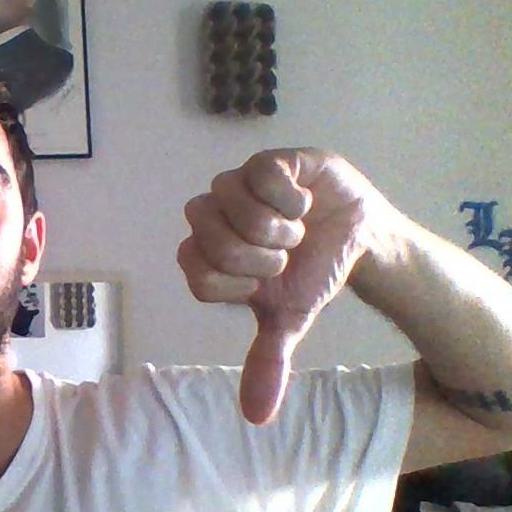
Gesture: dislike